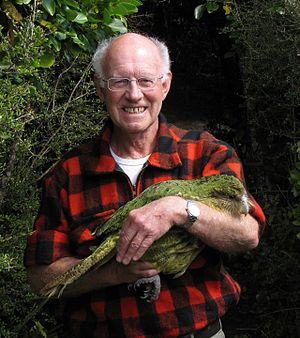
Le terme perroquet est un terme du vocabulaire courant qui désigne plusieurs espèces d'oiseaux psittaciformes ayant généralement un gros bec crochu, une taille importante, des couleurs vives et qui sont doués pour l'imitation des sons ou de la parole. Ce nom ne correspond pas à un niveau précis de classification scientifique des espèces. C'est-à-dire qu'il s'agit d'un nom vernaculaire dont le sens est ambigu en biologie car utilisé pour désigner une partie seulement des espèces d'oiseaux classées dans l'ordre des Psittaciformes.